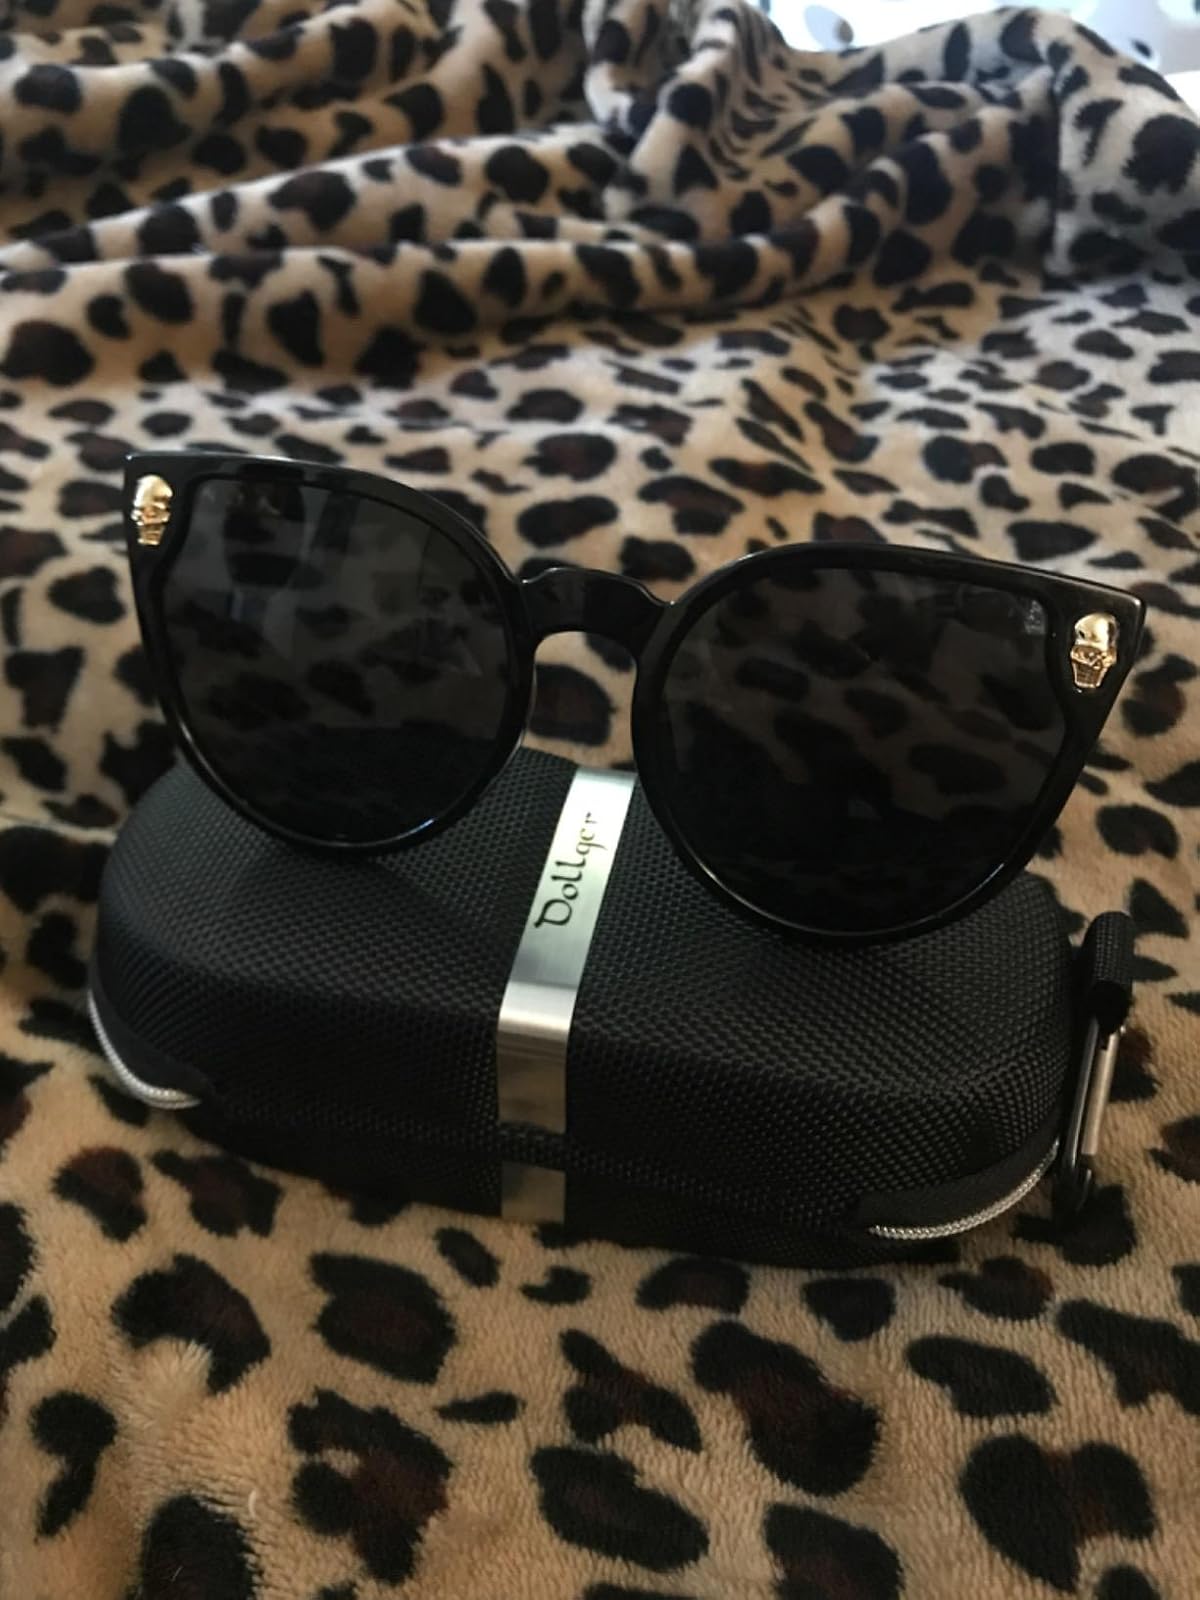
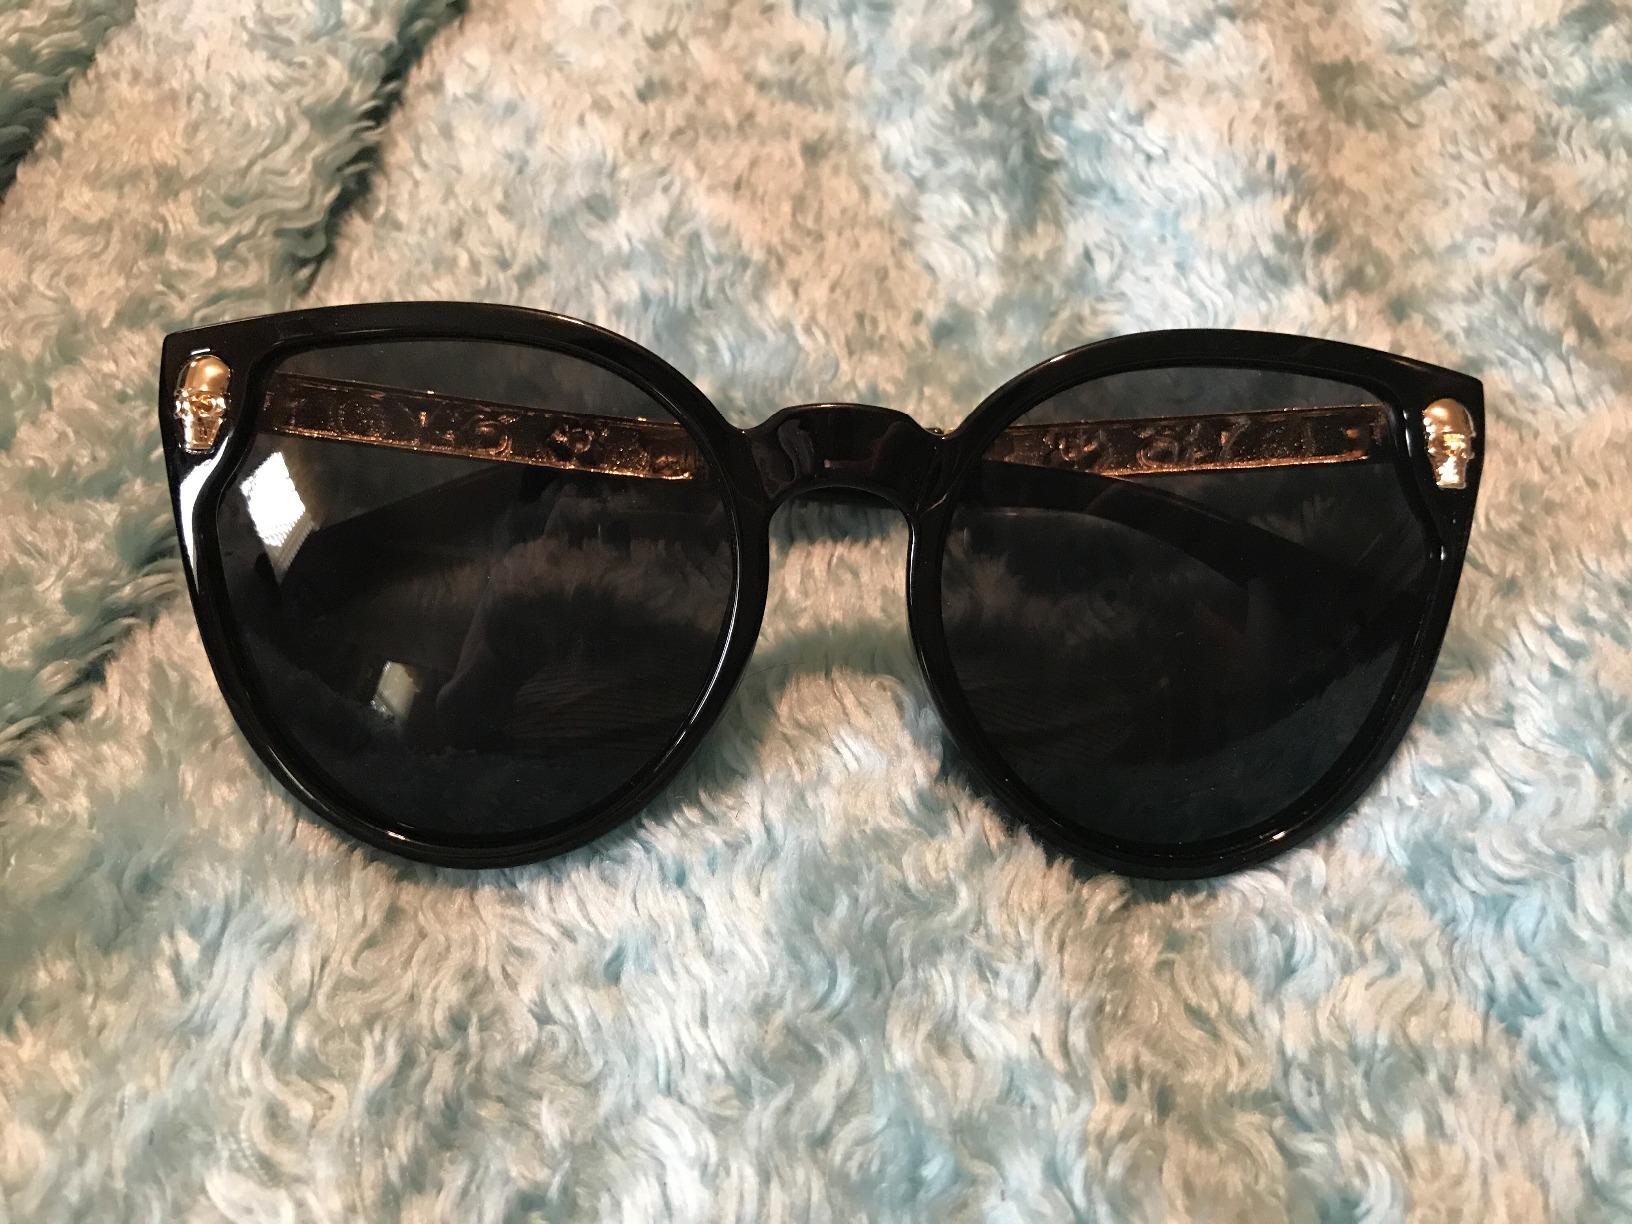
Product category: accessories_sunglasses
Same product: yes